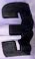
Number: 3